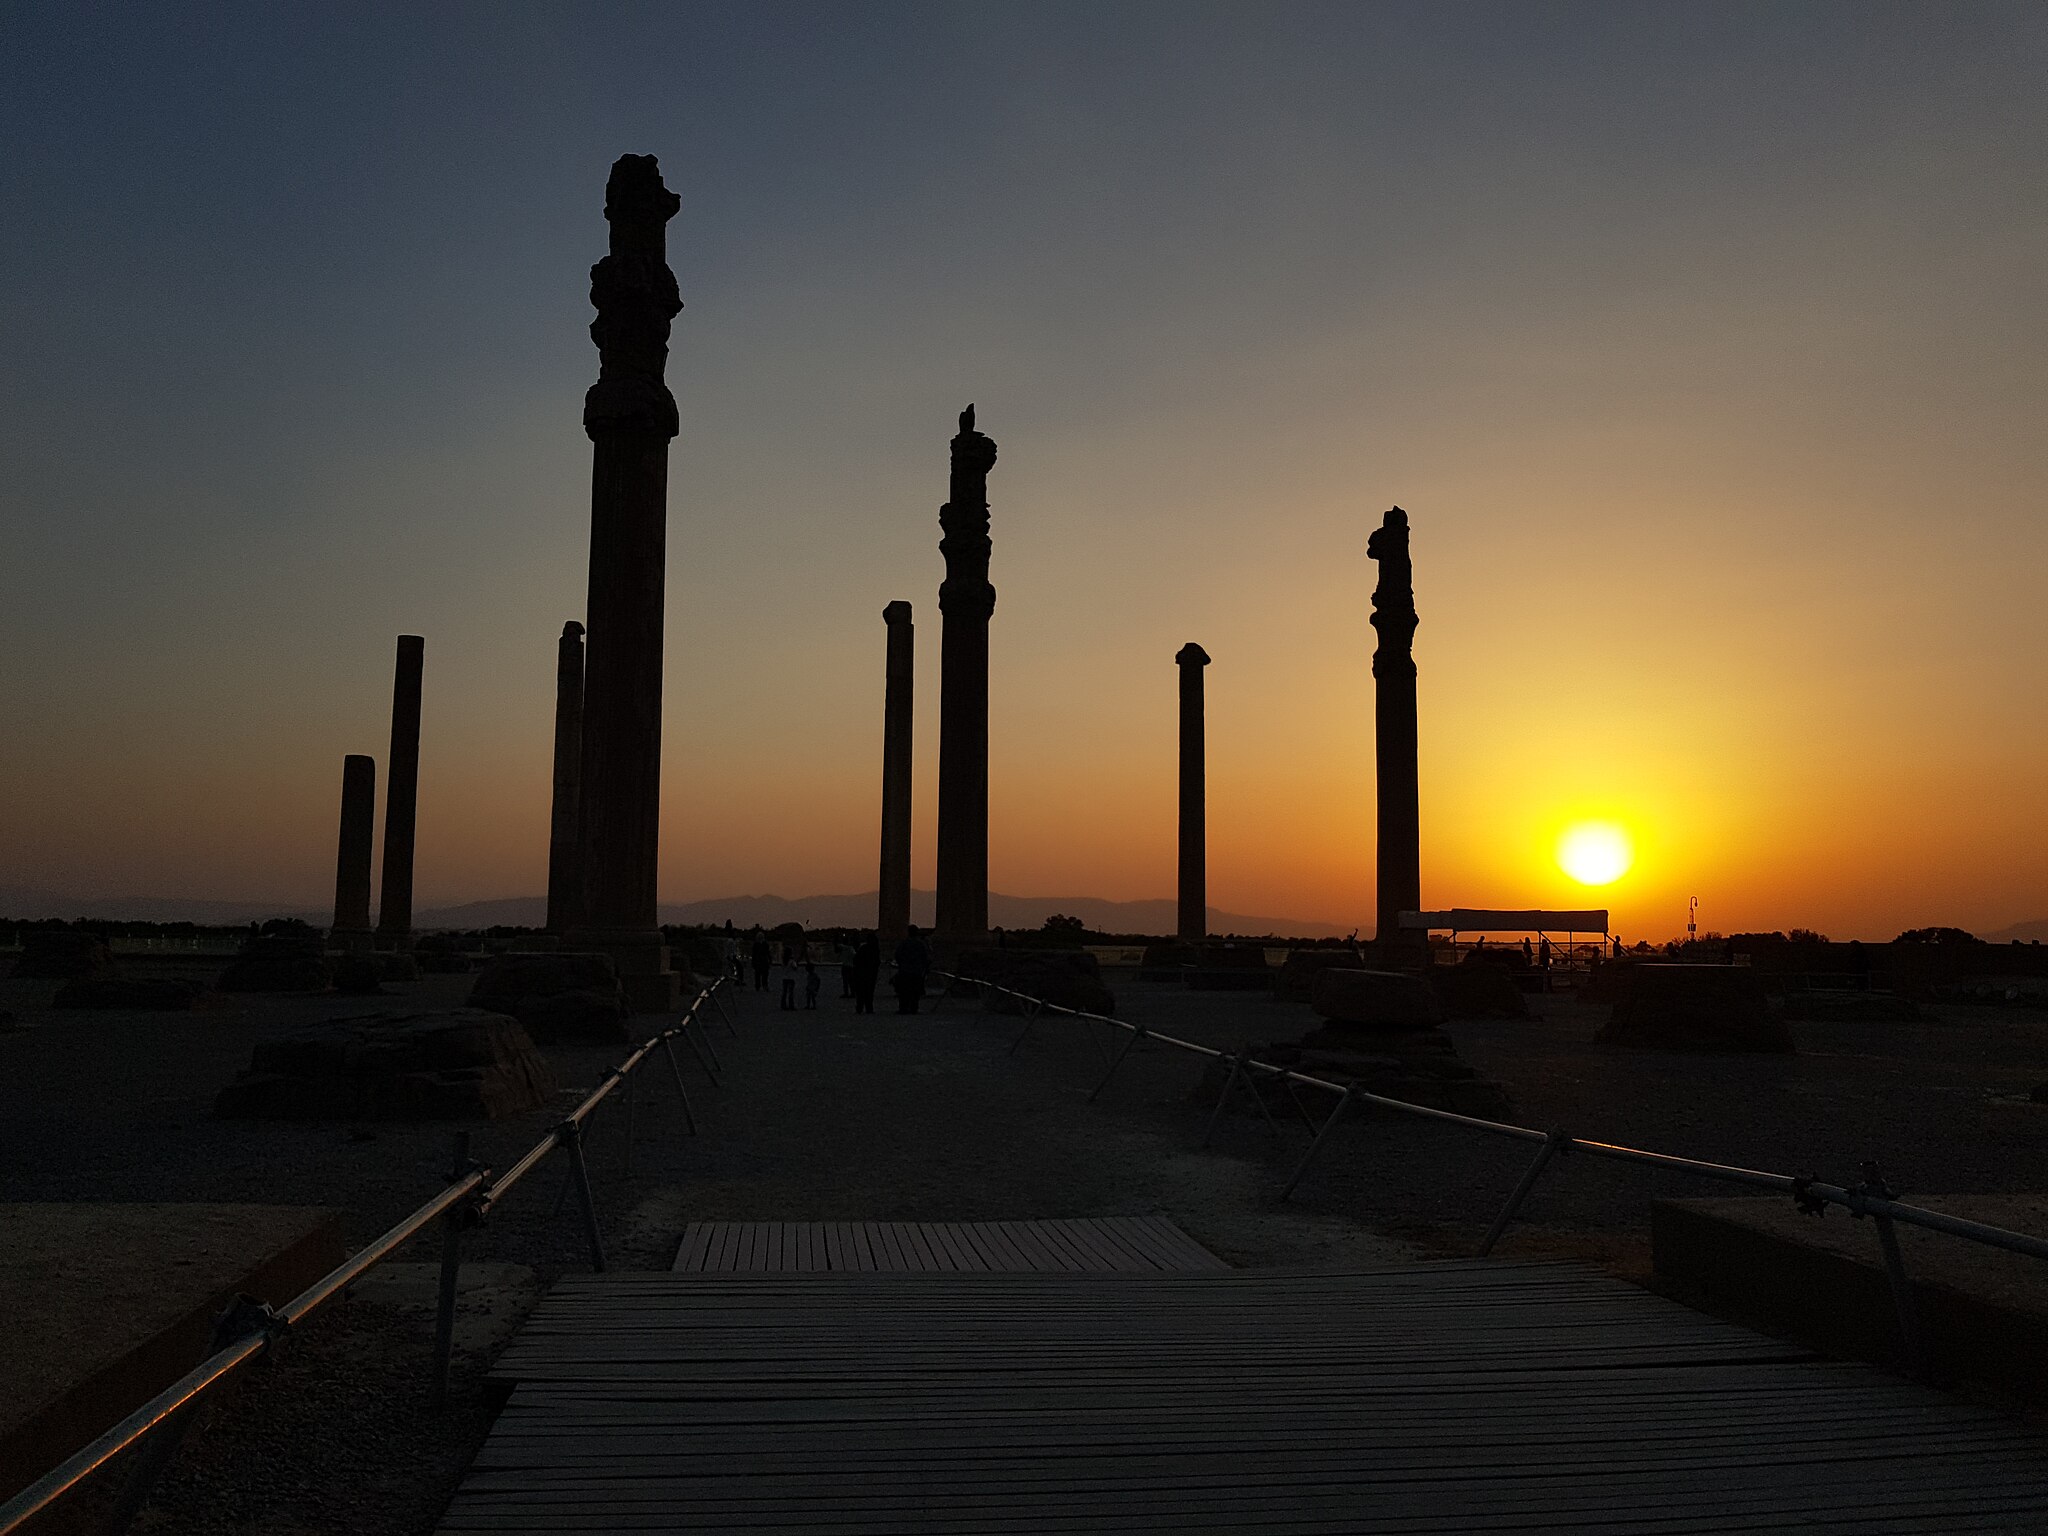
Title: Sunset of Achaemenid
Date: 2018-09-01 19:07:18
Categories: Columns in Persepolis, Images from Wiki Loves Monuments 2018, Self-published work, Iran photographs taken on 2018-09-01, Cultural heritage monuments in Iran with known IDs, Sunsets of Persepolis, Uploaded via Campaign:wlm-ir, Images from Wiki Loves Monuments in Marvdasht, 2018 in Persepolis, Images from Wiki Loves Monuments 2018 in Iran, Photographic silhouettes of Persepolis